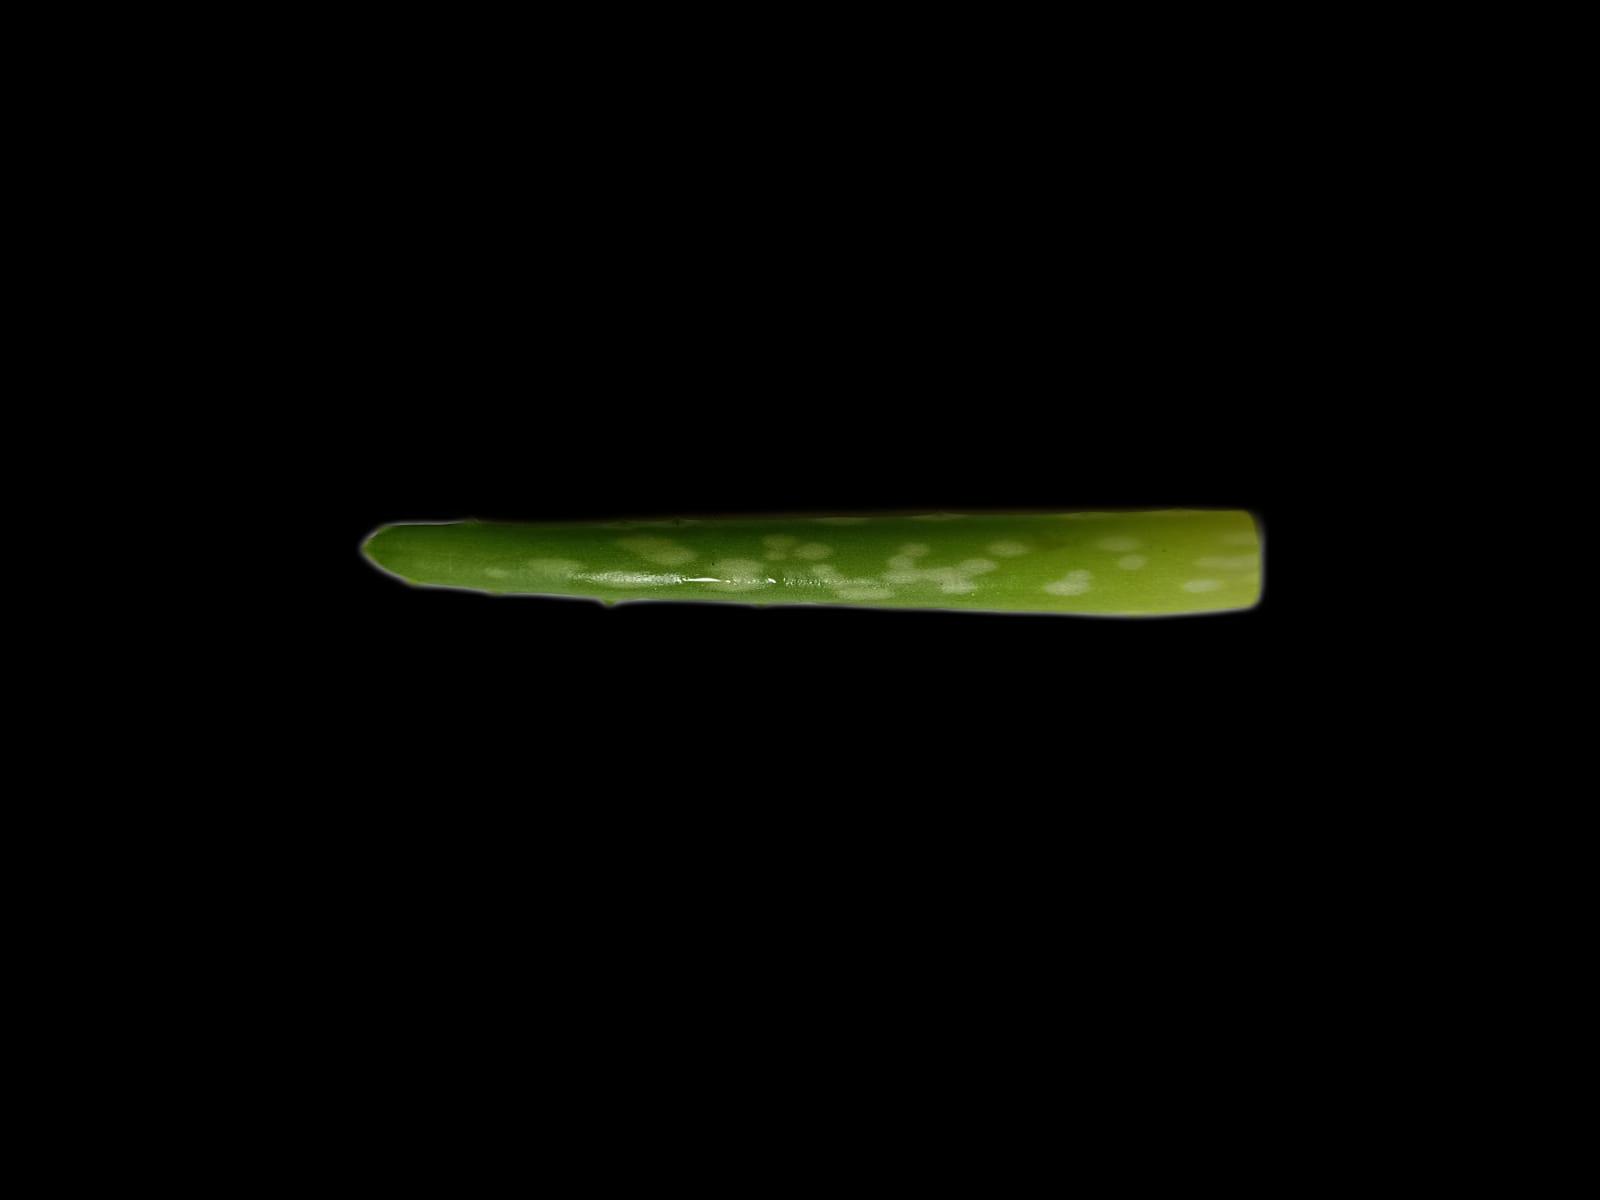
Plant: Aloe Vera